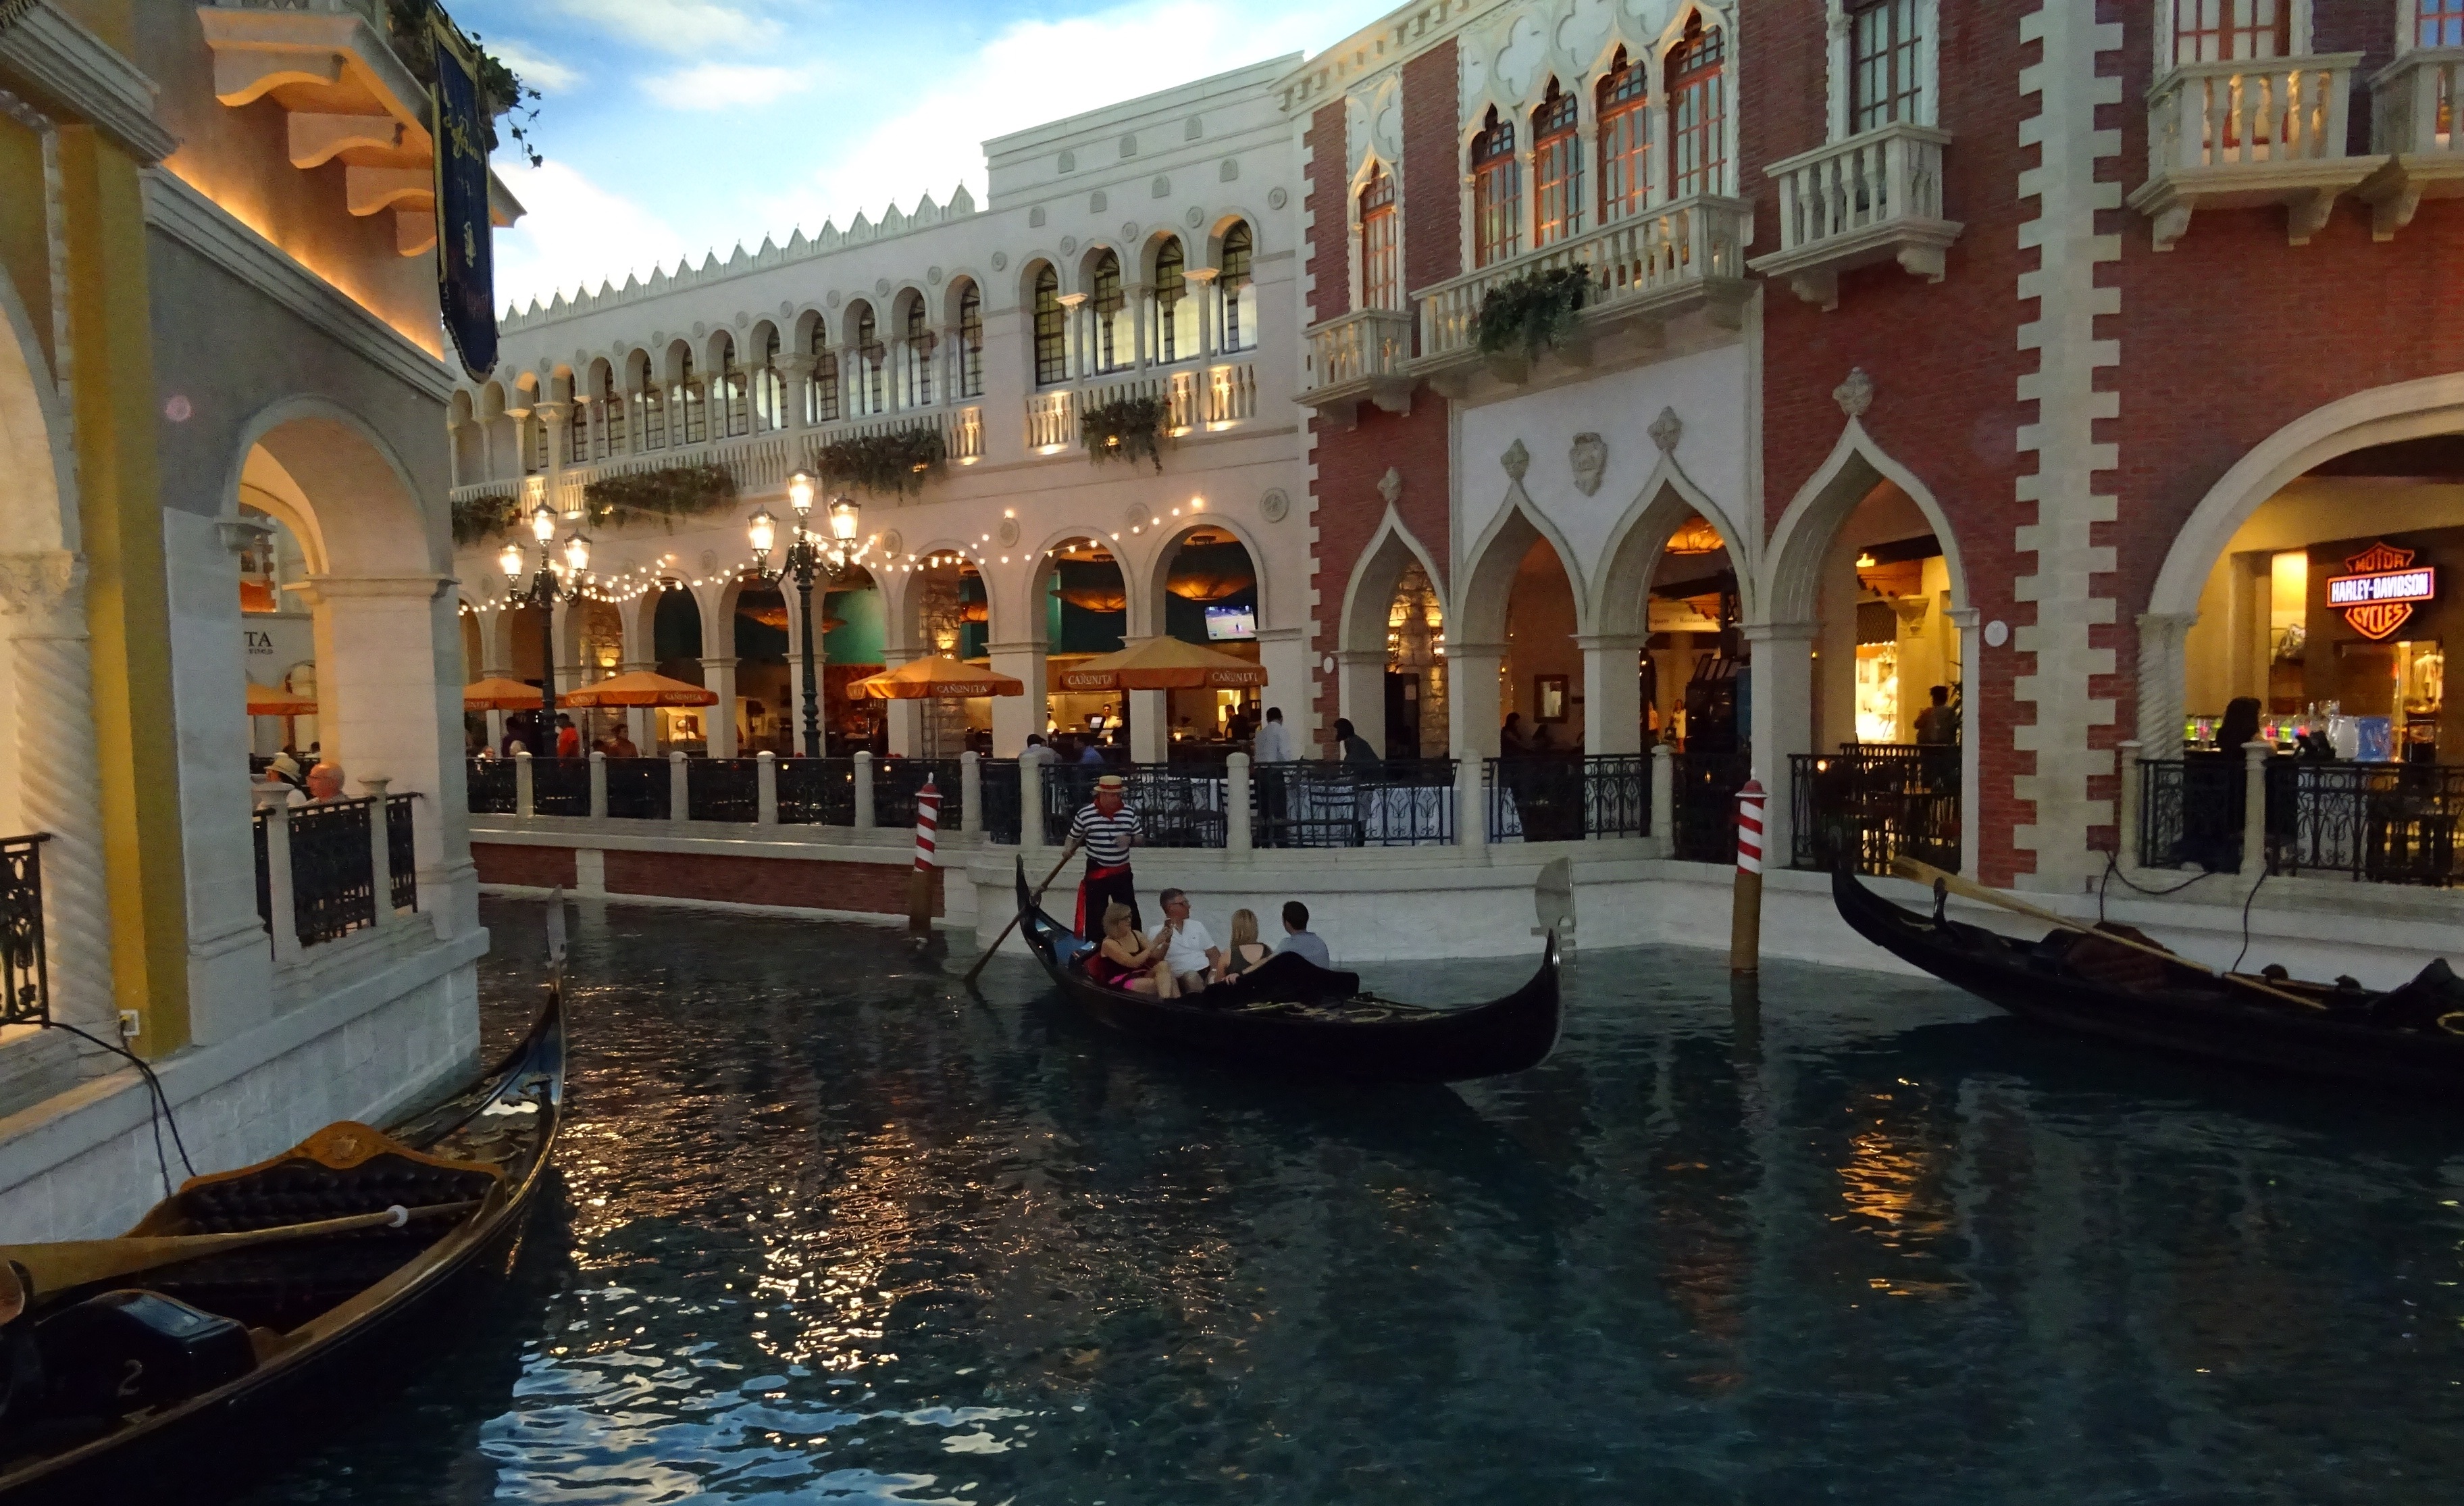
architecture, boat, town, city, canal, vehicle, usa, america, boulevard, tourism, waterway, gamble, hotel, gondola, vegas, nevada, casino, gambling, watercraft, entertainment, strip, las vegas, theme, venetian, grand canal